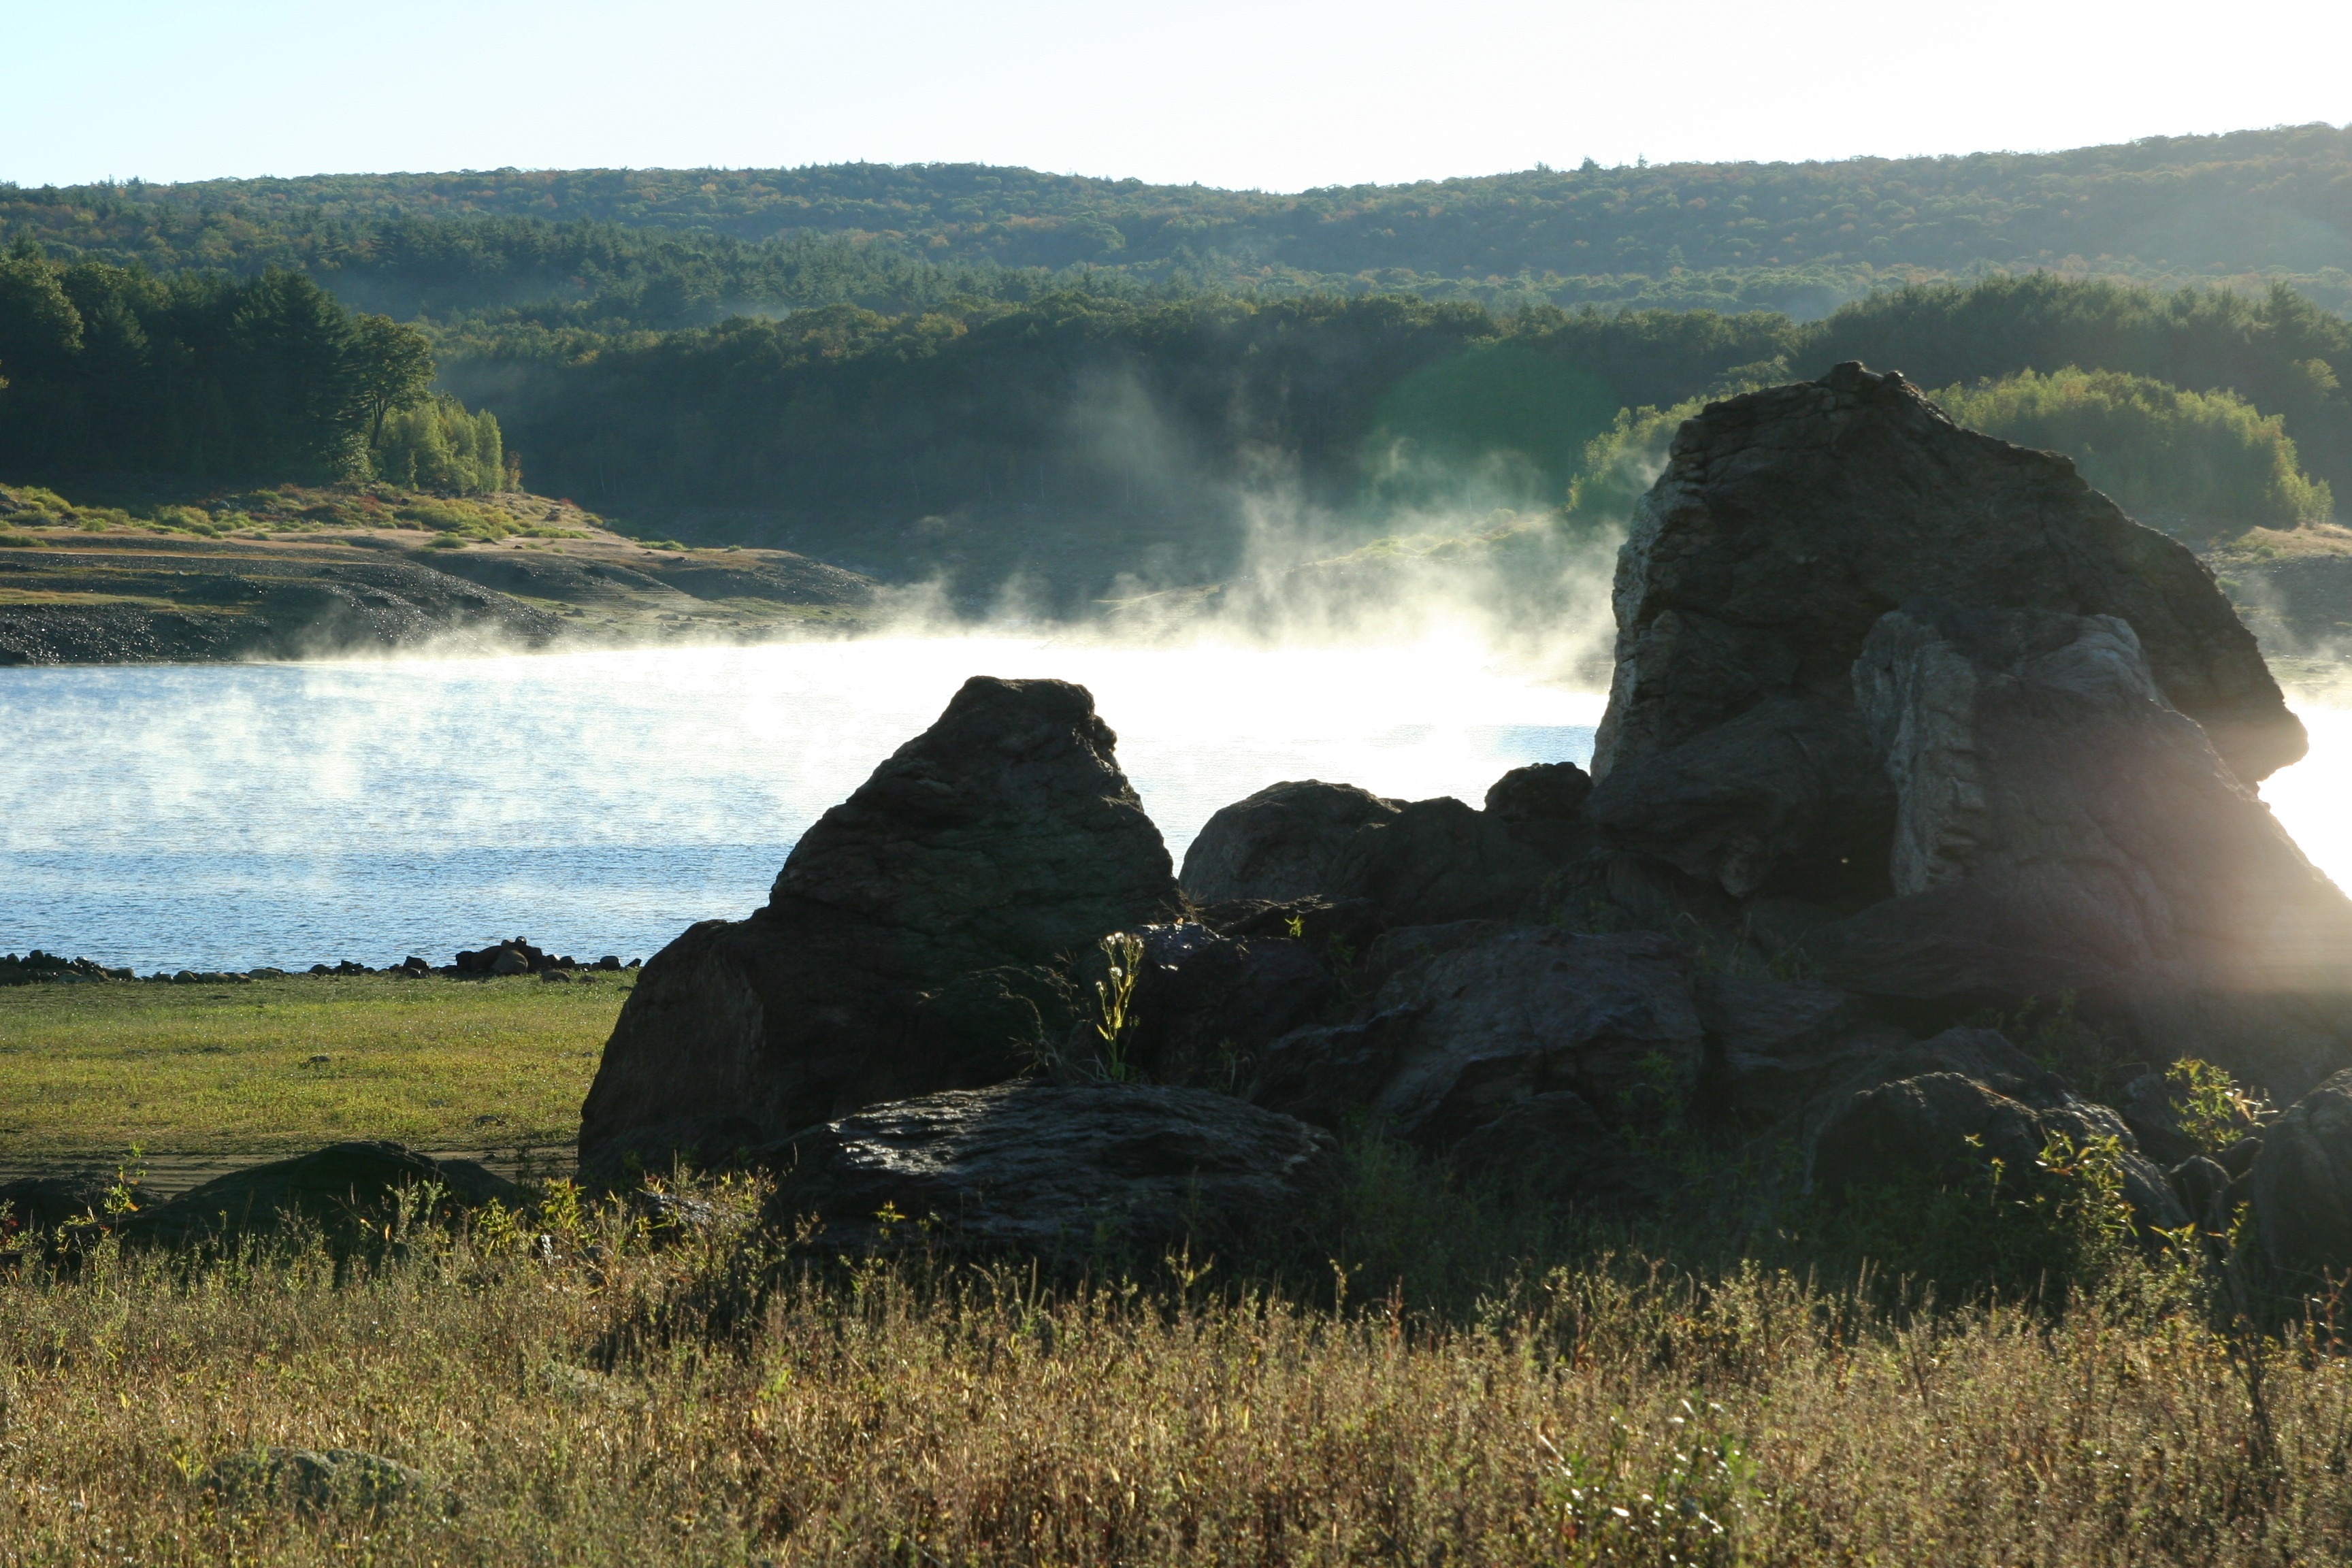
landscape, sea, coast, water, nature, grass, rock, wilderness, mountain, sky, fog, mist, hill, lake, cliff, scenery, terrain, rocks, geology, mountains, forests, plateau, scene, habitat, loch, natural environment, atmospheric phenomenon